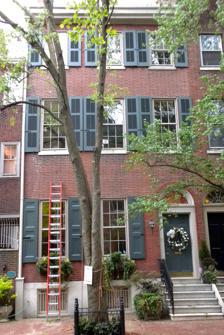
Building: J. Peter Lesley House
Country: United States of America
Year built: 1836
Historic house in Pennsylvania, United States United States historic place J. Peter Lesley House U.S. National Register of Historic Places U.S. National Historic Landmark U.S. Historic district Contributing property U.S. Historic district Contributing property Show map of Philadelphia Show map of Pennsylvania Show map of the United States Location 1008 Clinton Street, Philadelphia, Pennsylvania Coordinates 39°56′40″N 75°9′29″W / 39.94444°N 75.15806°W / 39.94444; -75.15806 Area less than an acre Built c. 1836 Architectural style Greek Revival Part of Clinton Street Historic District Washington Square West Historic District ( ID72001148 , 84003563) NRHP reference No. 94001646 Significant dates Added to NRHP October 12, 1994 Designated NHL October 12, 1994 Designated CP April 26, 1972 Designated CP September 20, 1984 The J. Peter Lesley House is a historic row house at 1008 Clinton Street in the Washington Square neighborhood of Philadelphia , Pennsylvania , USA.  A National Historic Landmark , it was for 27 years the home of John Peter Lesley (1819-1903), one of the leading geologists of the second half of the 19th century.  The house is a private residence, and is not open to the public. Description and history The J. Peter Lesley House is located in Philadelphia's Washington Square West neighborhood, on the south side of Clinton Street between South 10th and 11th Streets.  It is a 3 + 1 ⁄ 2 -story brick building, with a gabled roof pierced in front by a gabled dormer, and flanked on the side walls by chimneys.  It is three bays wide, with the entrance in the rightmost bay, topped by a Federal style half-round transom window.  The interior of the house largely retains features of the later 19th century, despite conversion to multiunit residences and back to single-family use. J. Peter Lesley rented this building from 1869 to 1897, using it as his home and office. Lesley served for many years as the State Geologist of Pennsylvania, and was a leading authority on geology related to coal and iron ore, especially in Pennsylvania and surrounding states.  His pioneering work A Manual of Coal , published in 1856, demonstrated the relationship between topography and geological structure.  He supervised the publication of more than 120 state reports produced by its Geological Survey department, which he also directed for many years. The Lesleys made this address their year-round home until 1885, when Mrs. Lesley was given a house in Milton, Massachusetts .  He continued to spend most of his days here until ill health compelled his retirement in 1896, after which he also moved permanently to Massachusetts. See also Philadelphia portal List of National Historic Landmarks in Philadelphia National Register of Historic Places listings in Center City, Philadelphia References